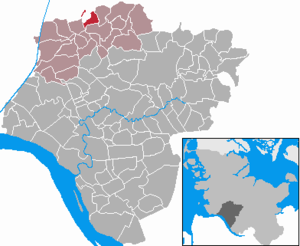
Aasbüttel
Kort
Aasbüttel er en by og kommune i det nordlige Tyskland, beliggende i Amt Schenefeld i den nordvestlige del af Kreis Steinburg. Kreis Steinburg ligger i den sydvestlige del af delstaten Slesvig-Holsten.